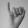
ASL letter: I